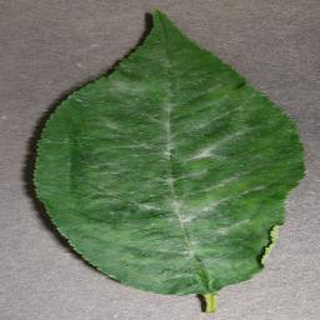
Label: cherry_powdery_mildew